Cara Quici

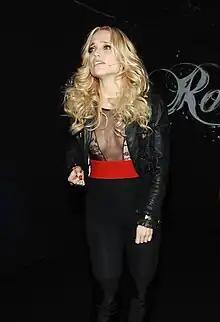
Cara Quici performing "FALL" in New York City to benefit the Humane Society at Rokk City, 2011

Quici began singing church hymns at the age of 4. She also participated in school musicals and band where she was the first-chair flautist.